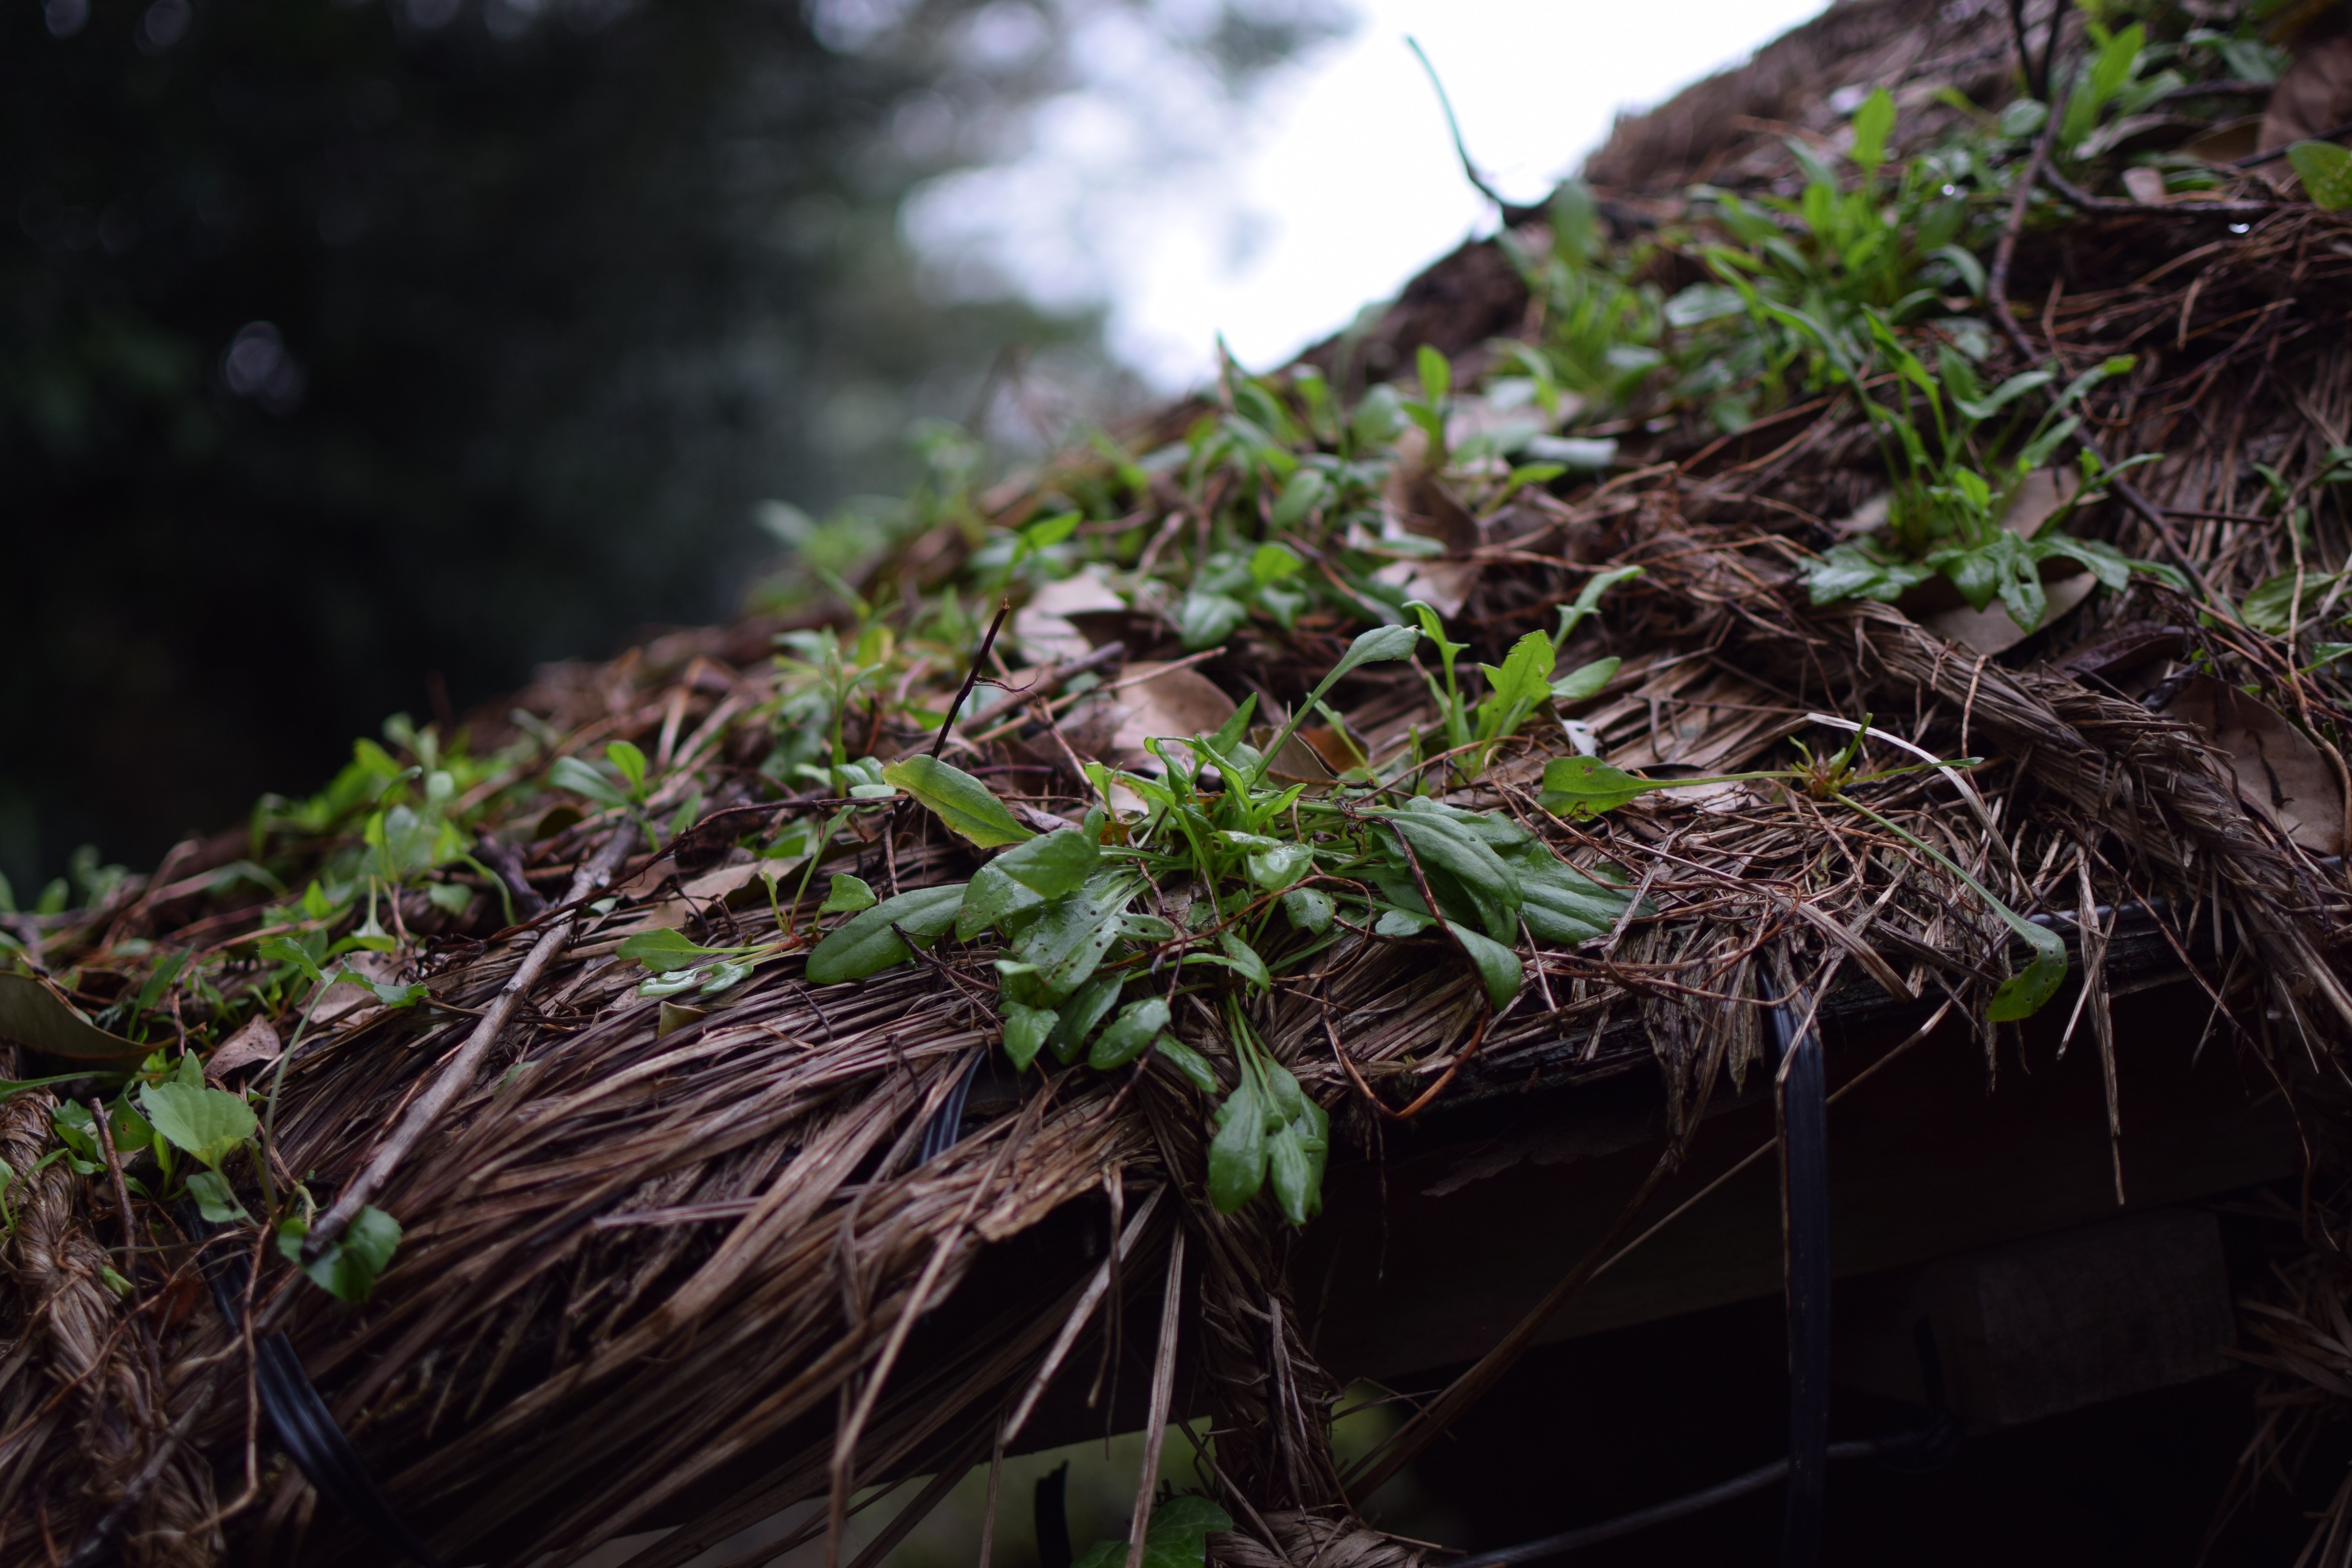
tree, nature, forest, grass, branch, plant, leaf, flower, wildlife, green, jungle, soil, botany, flora, rainforest, woodland, grass family, land plant